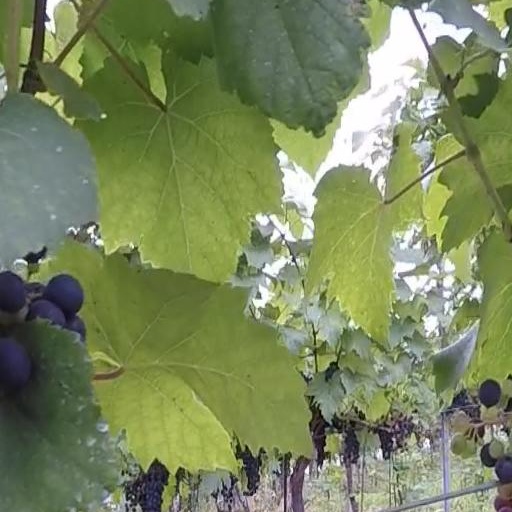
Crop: grape